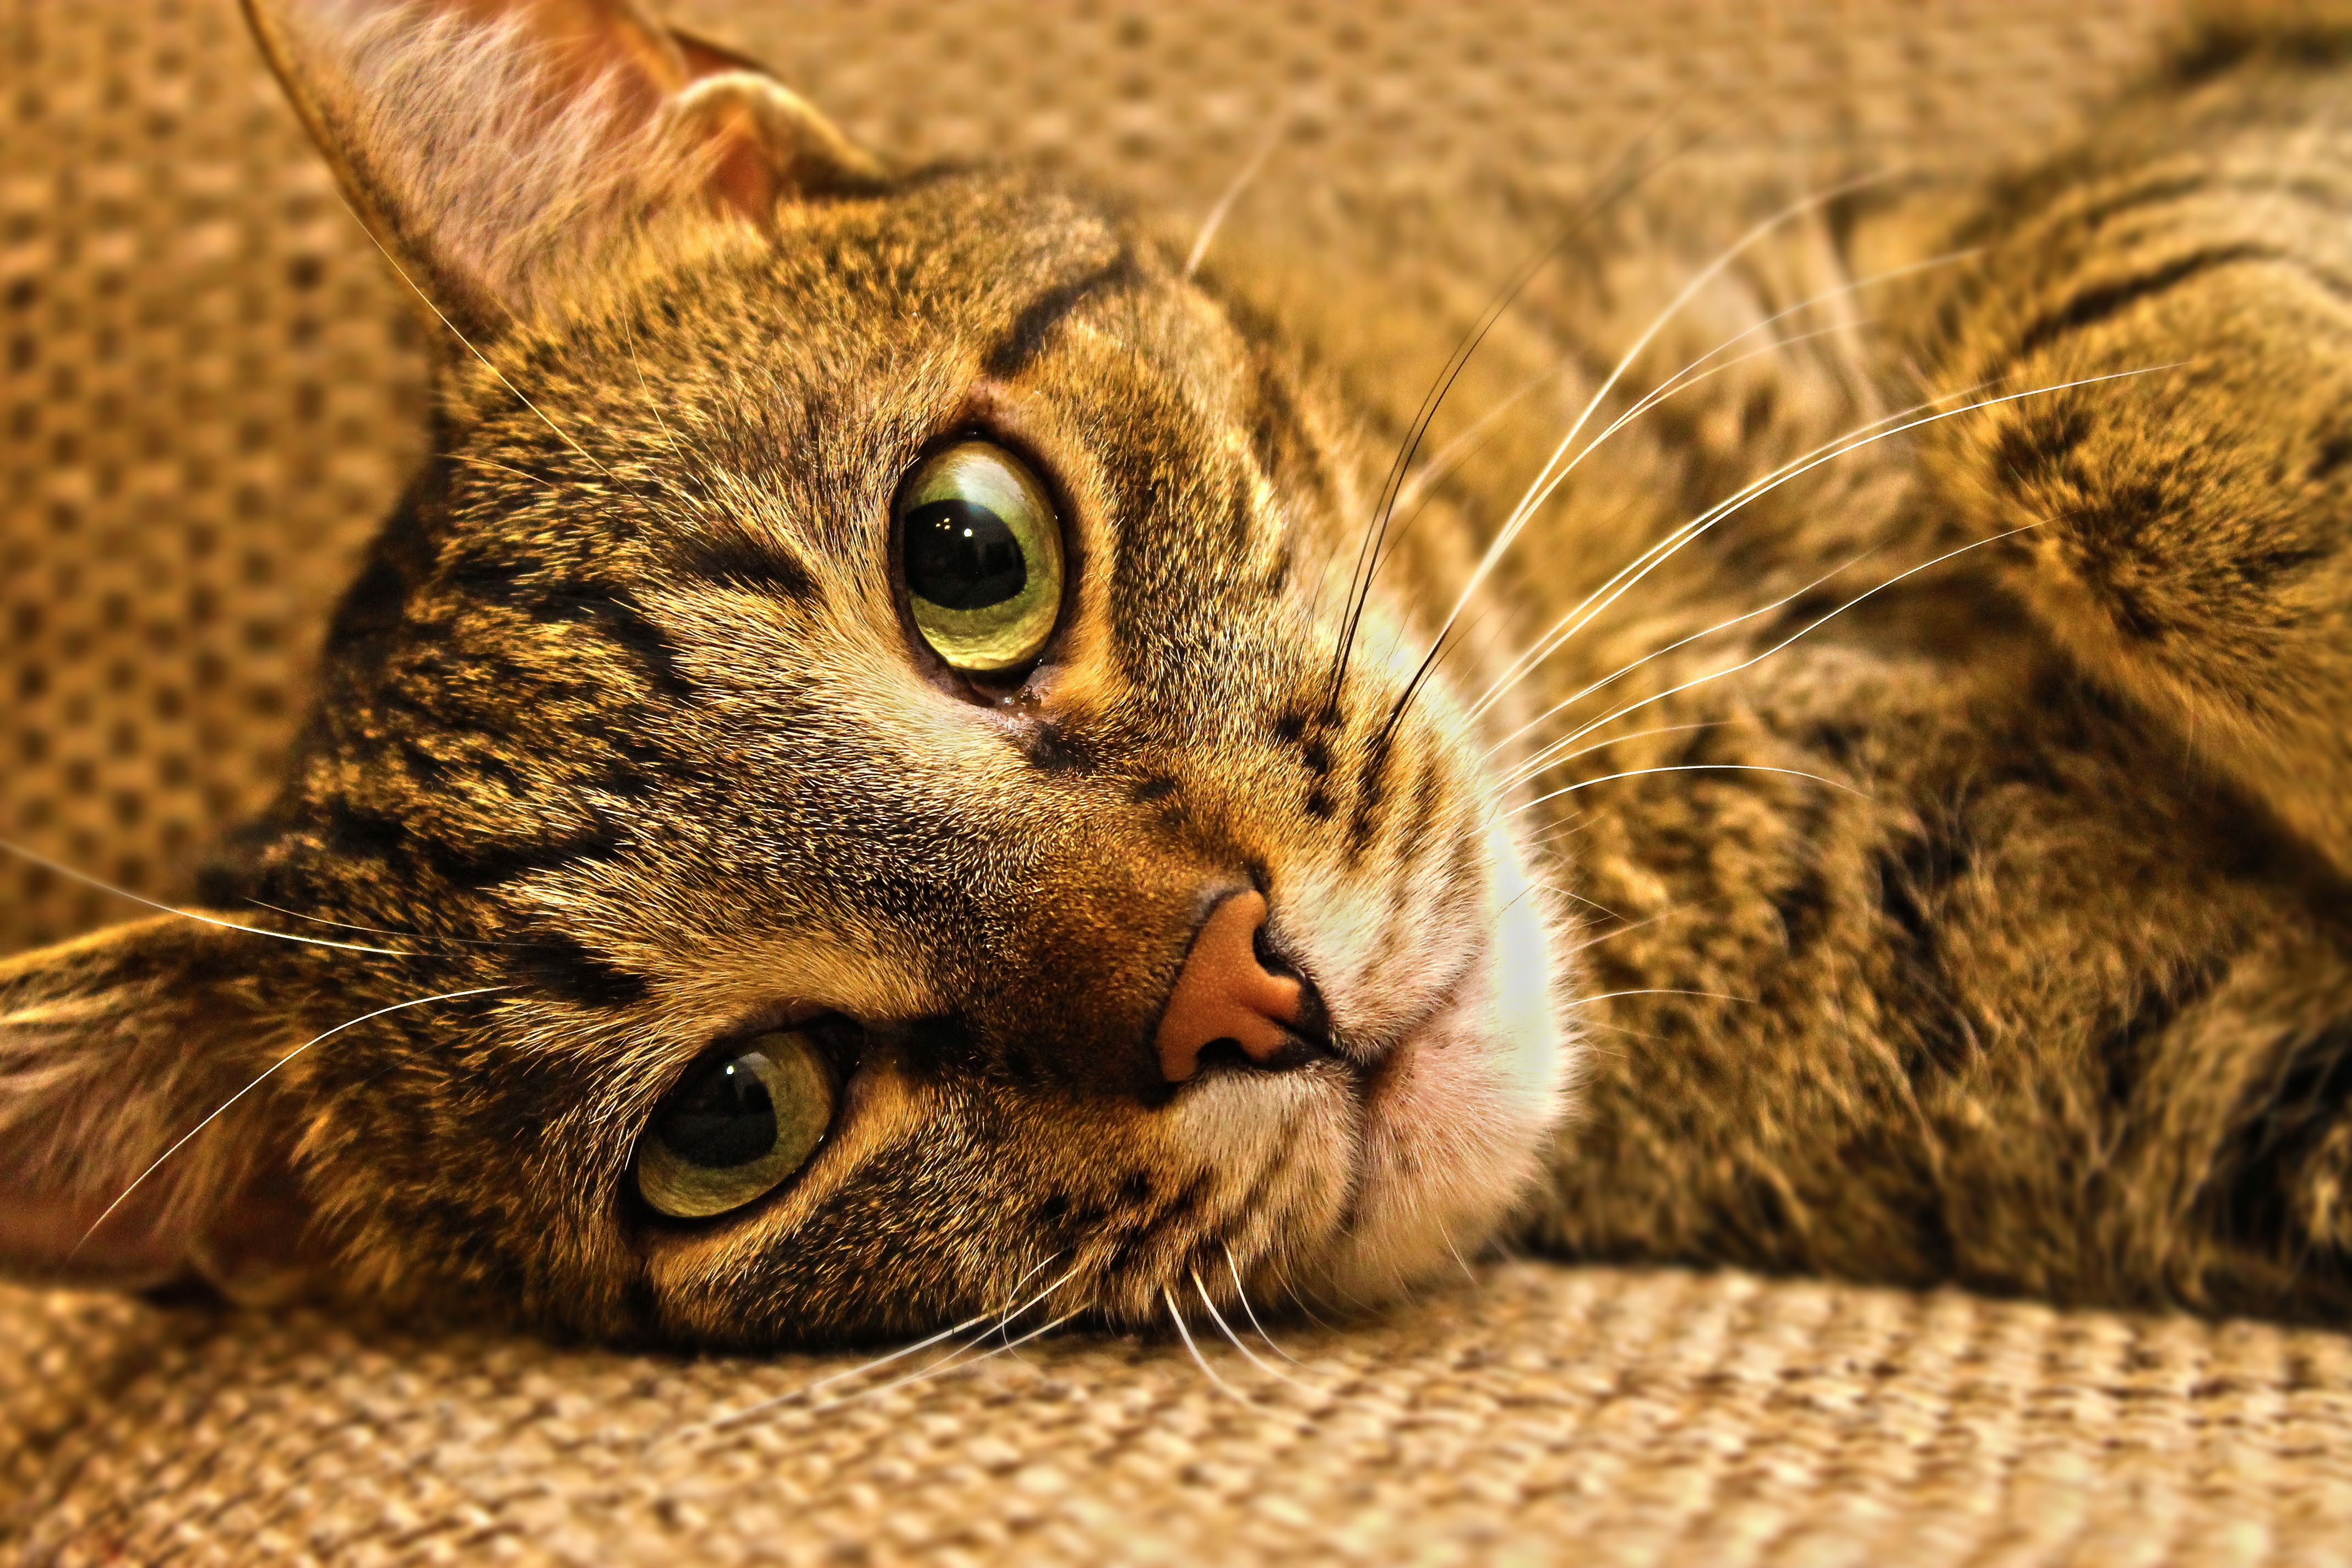
animal, cute, wildlife, relax, kitten, cat, peaceful, tabby, mammal, rest, fauna, mustache, close up, pets, eyes, whiskers, eye, vertebrate, domestic cat, macro photography, tabby cat, bengal, european shorthair, my favorite, wild cat, small to medium sized cats, cat like mammal, pixie bob, rusty spotted cat, ocicat, toyger